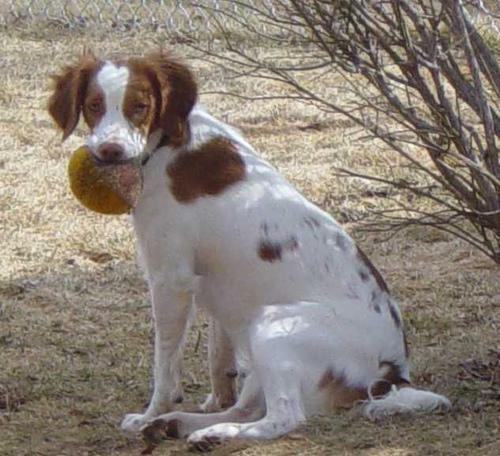
Brittany_spaniel